Answer in natural language. Which point is closer to the camera taking this photo, point A  or point B? Choose between the following options: B or A
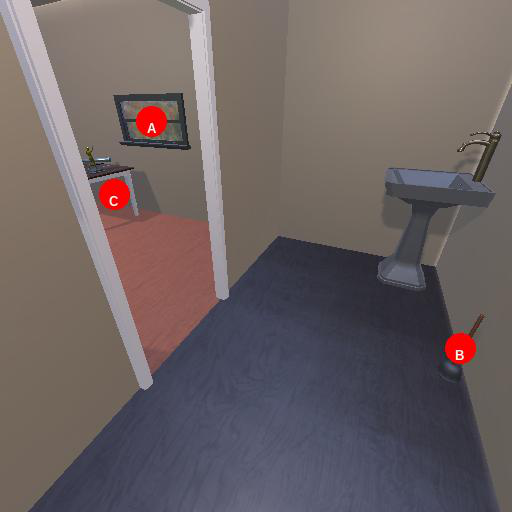
<answer>B</answer>